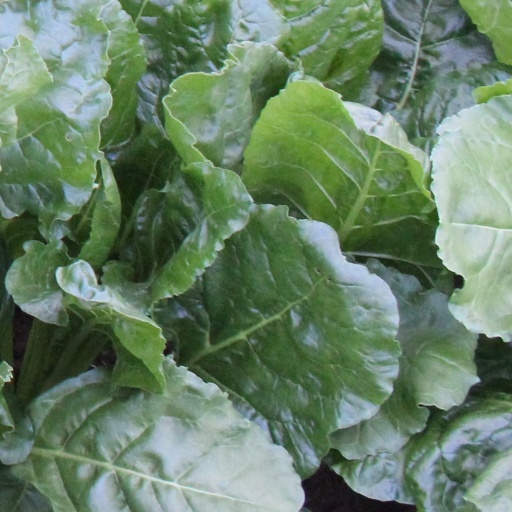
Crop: sugar beet